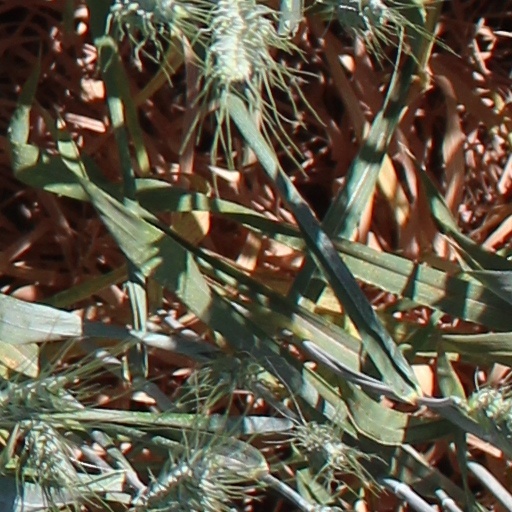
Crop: wheat